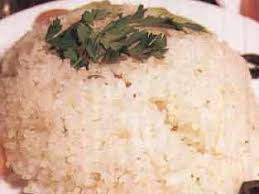
Yemek: pirinc_pilavi